Quadracycle

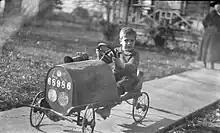
Boy on pedal car

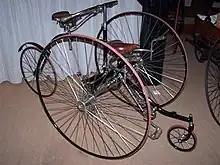
Coventry Rotary Quadracycle (1885) in the Dutch national cycling museum, Velorama, Nijmegen, Netherlands

The most common type of pedal car is as children's toys. These are typically chain driven, but other variants like the pendulum pedals are also common. Tri-Ang began making cars of this design before World War II and had a global presence post-war.